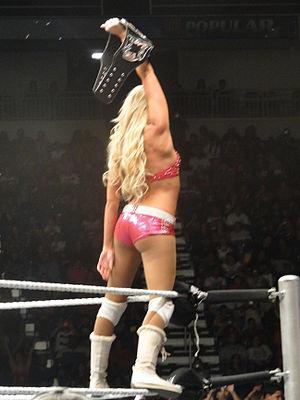
Barbara Jean Blank est une catcheuse, mannequin, actrice et personnalité de la télévision américaine. Elle est connue pour son travail au sein de la World Wrestling Entertainment de 2006 à 2012 sous le nom de Kelly Kelly. Elle travaille actuellement à la WWE en tant qu'ambassadrice.
Le WWE Divas Championship est un titre de catch féminin de la WWE. Créé en 2008 par Vickie Guerrero, il est devenu l'unique championnat féminin de la fédération après son unification avec le WWE Women's Championship lors de l'évènement live en Pay-per-View WWE Night of Champions 2010. Le titre est retiré à WrestleMania 32, remplacé par le WWE Women's Championship introduit lors du Triple Threat Match par Lita. Charlotte Flair, vainqueresse dudit match, en est donc la dernière détentrice.